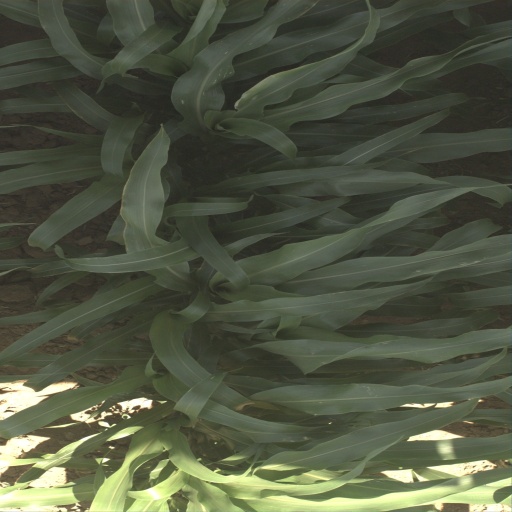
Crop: sorghum